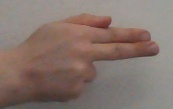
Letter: ghain